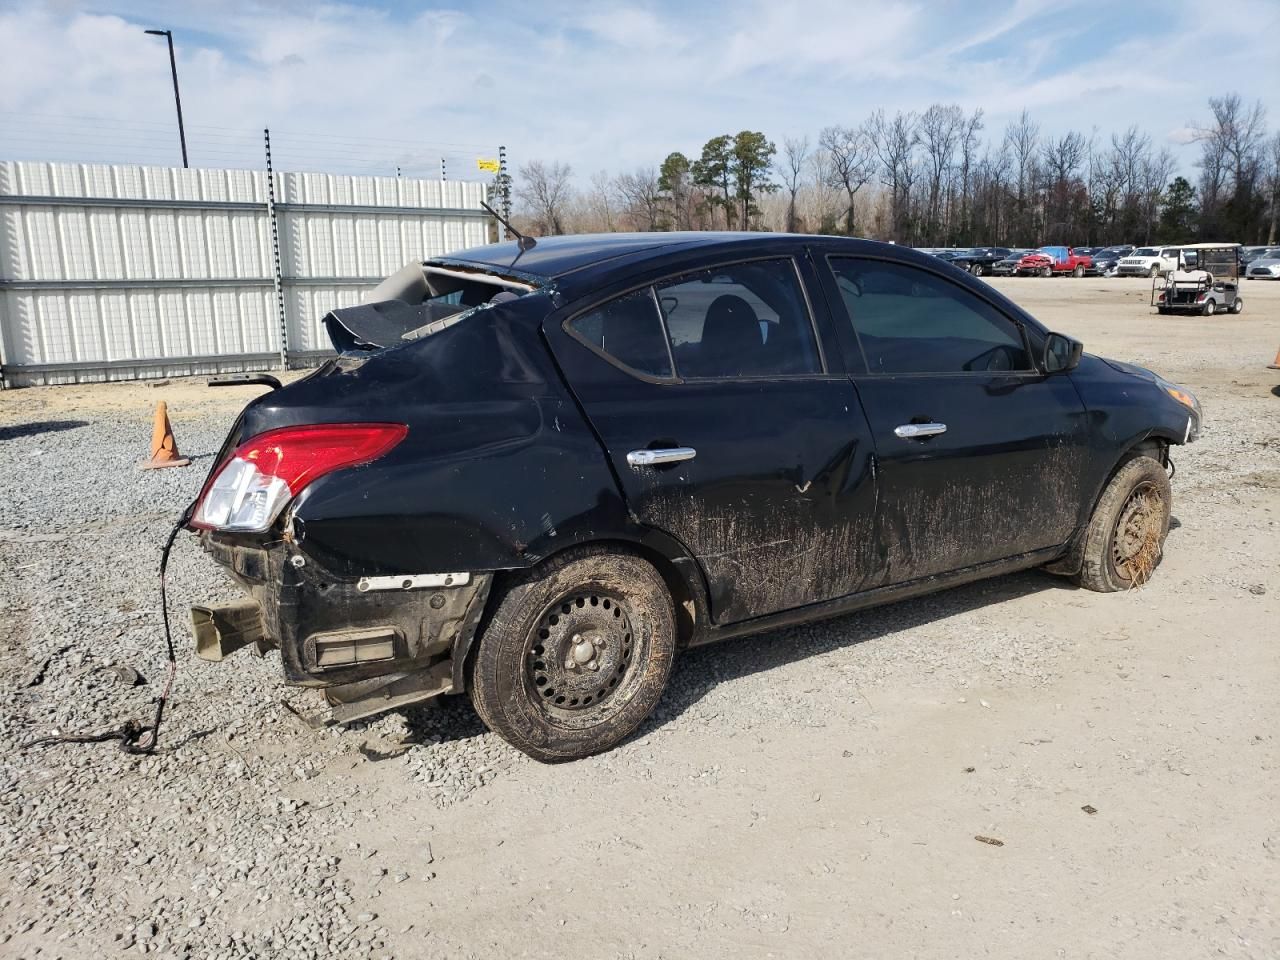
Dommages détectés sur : pare-choc avant, malle, pare-choc arrière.
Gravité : majeur